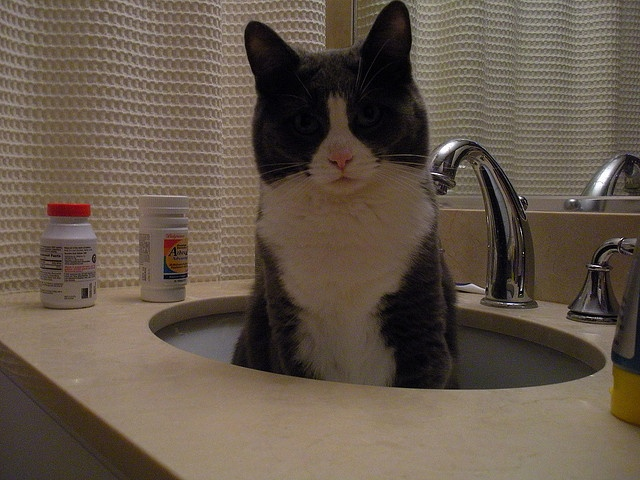
The gray and white cat is sitting inside of the sink.
a black and white cat is sitting in a sink
A black and white cat sitting in a bathroom sink.
A black and white cat siting in a sink with two pill bottles next to it.
A cat is sitting in a big sink